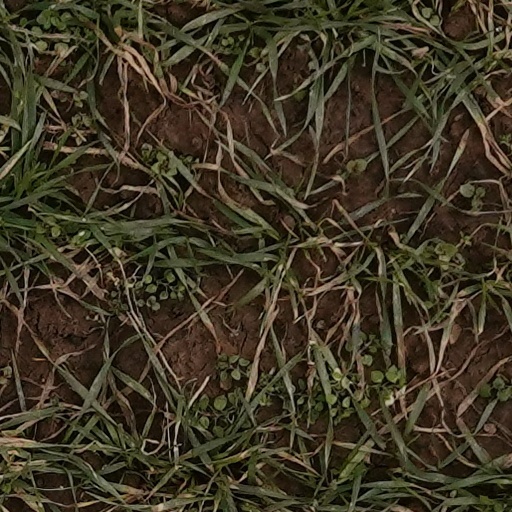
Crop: wheat